VR Class Pr2

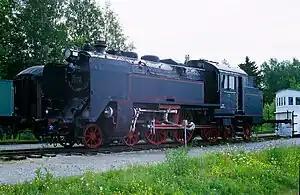
VR Class Pr2 steam locomotive

The Finnish VR Class Pr2, nicknamed "Henschel", was a passenger tank class ordered from the Henschel & Son locomotive workshops by the Estonia State Railways in the spring 1939 and completed in 1941. The outbreak of the Second World War prevented their delivery to Estonia, but at least a few of these engines did manage to operate in Latvia in 1942. These engines became superfluous, because the Germans were converting the Baltic tracks to standard gauge, and so Finland could purchase these four engines. They were classified Pr2 and numbered 1800–1803 after their arrival in December 1942.